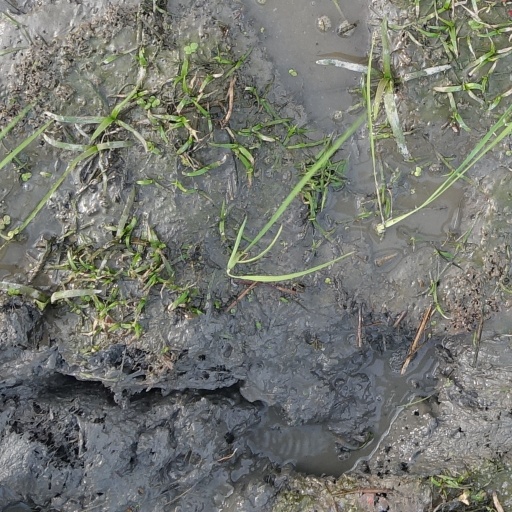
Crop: rice